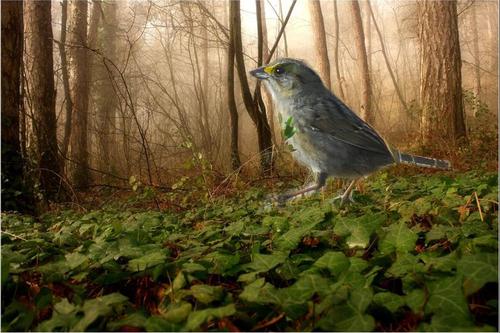
Bird species: Seaside_Sparrow
Bird type: landbird
Background: land